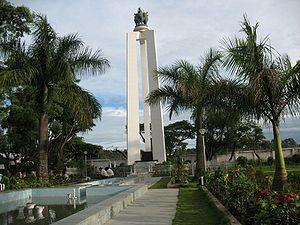
Le Manipur est un État du Nord-Est de l'Inde. Il est voisin des États de Nagaland au nord, Mizoram au sud et Assam à l'ouest ; à l'est, il est bordé par la Birmanie. Sa capitale est Imphal.